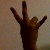
The image shows a hand gesture representing the number 7 in Indian Sign Language.